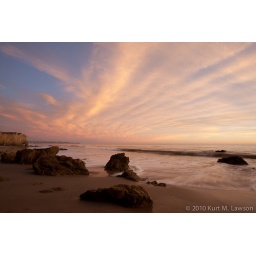
The waves of the ocean splash upon El Matador State Beach while the clouds show off waves of their own